Nicky Hopkins

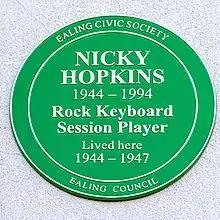
Commemorative plaque at 38 Jordan Road, Perivale

Hopkins died on 6 September 1994, at the age of 50, in Nashville, Tennessee, from complications resulting from intestinal surgery related to his lifelong battle with Crohn's disease. At the time of his death, he was working on his autobiography with Ray Coleman.